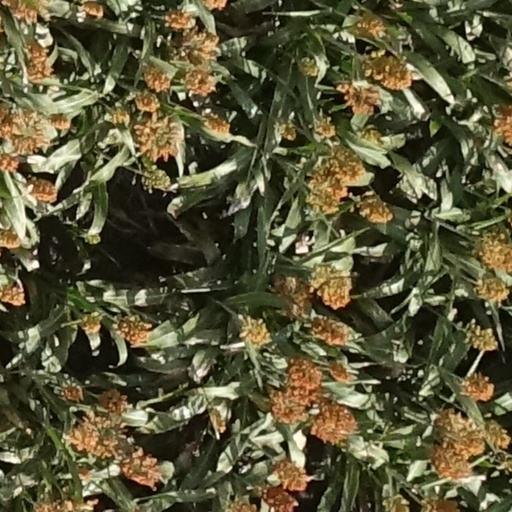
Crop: sorghum